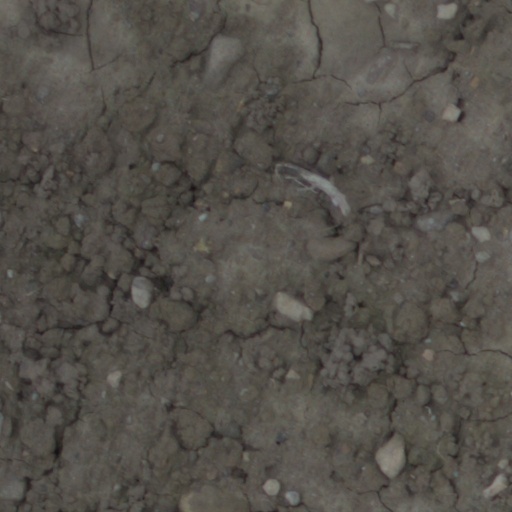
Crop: wheat